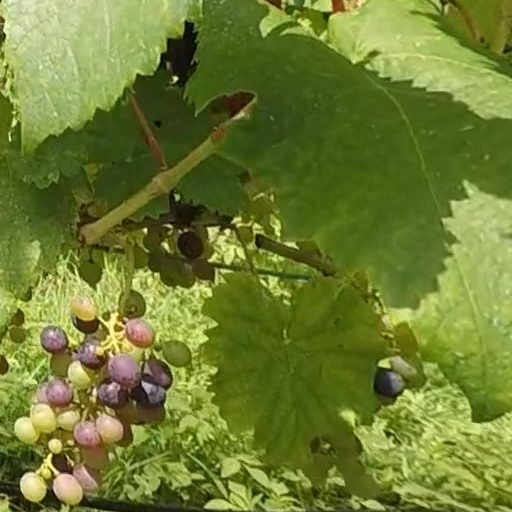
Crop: grape